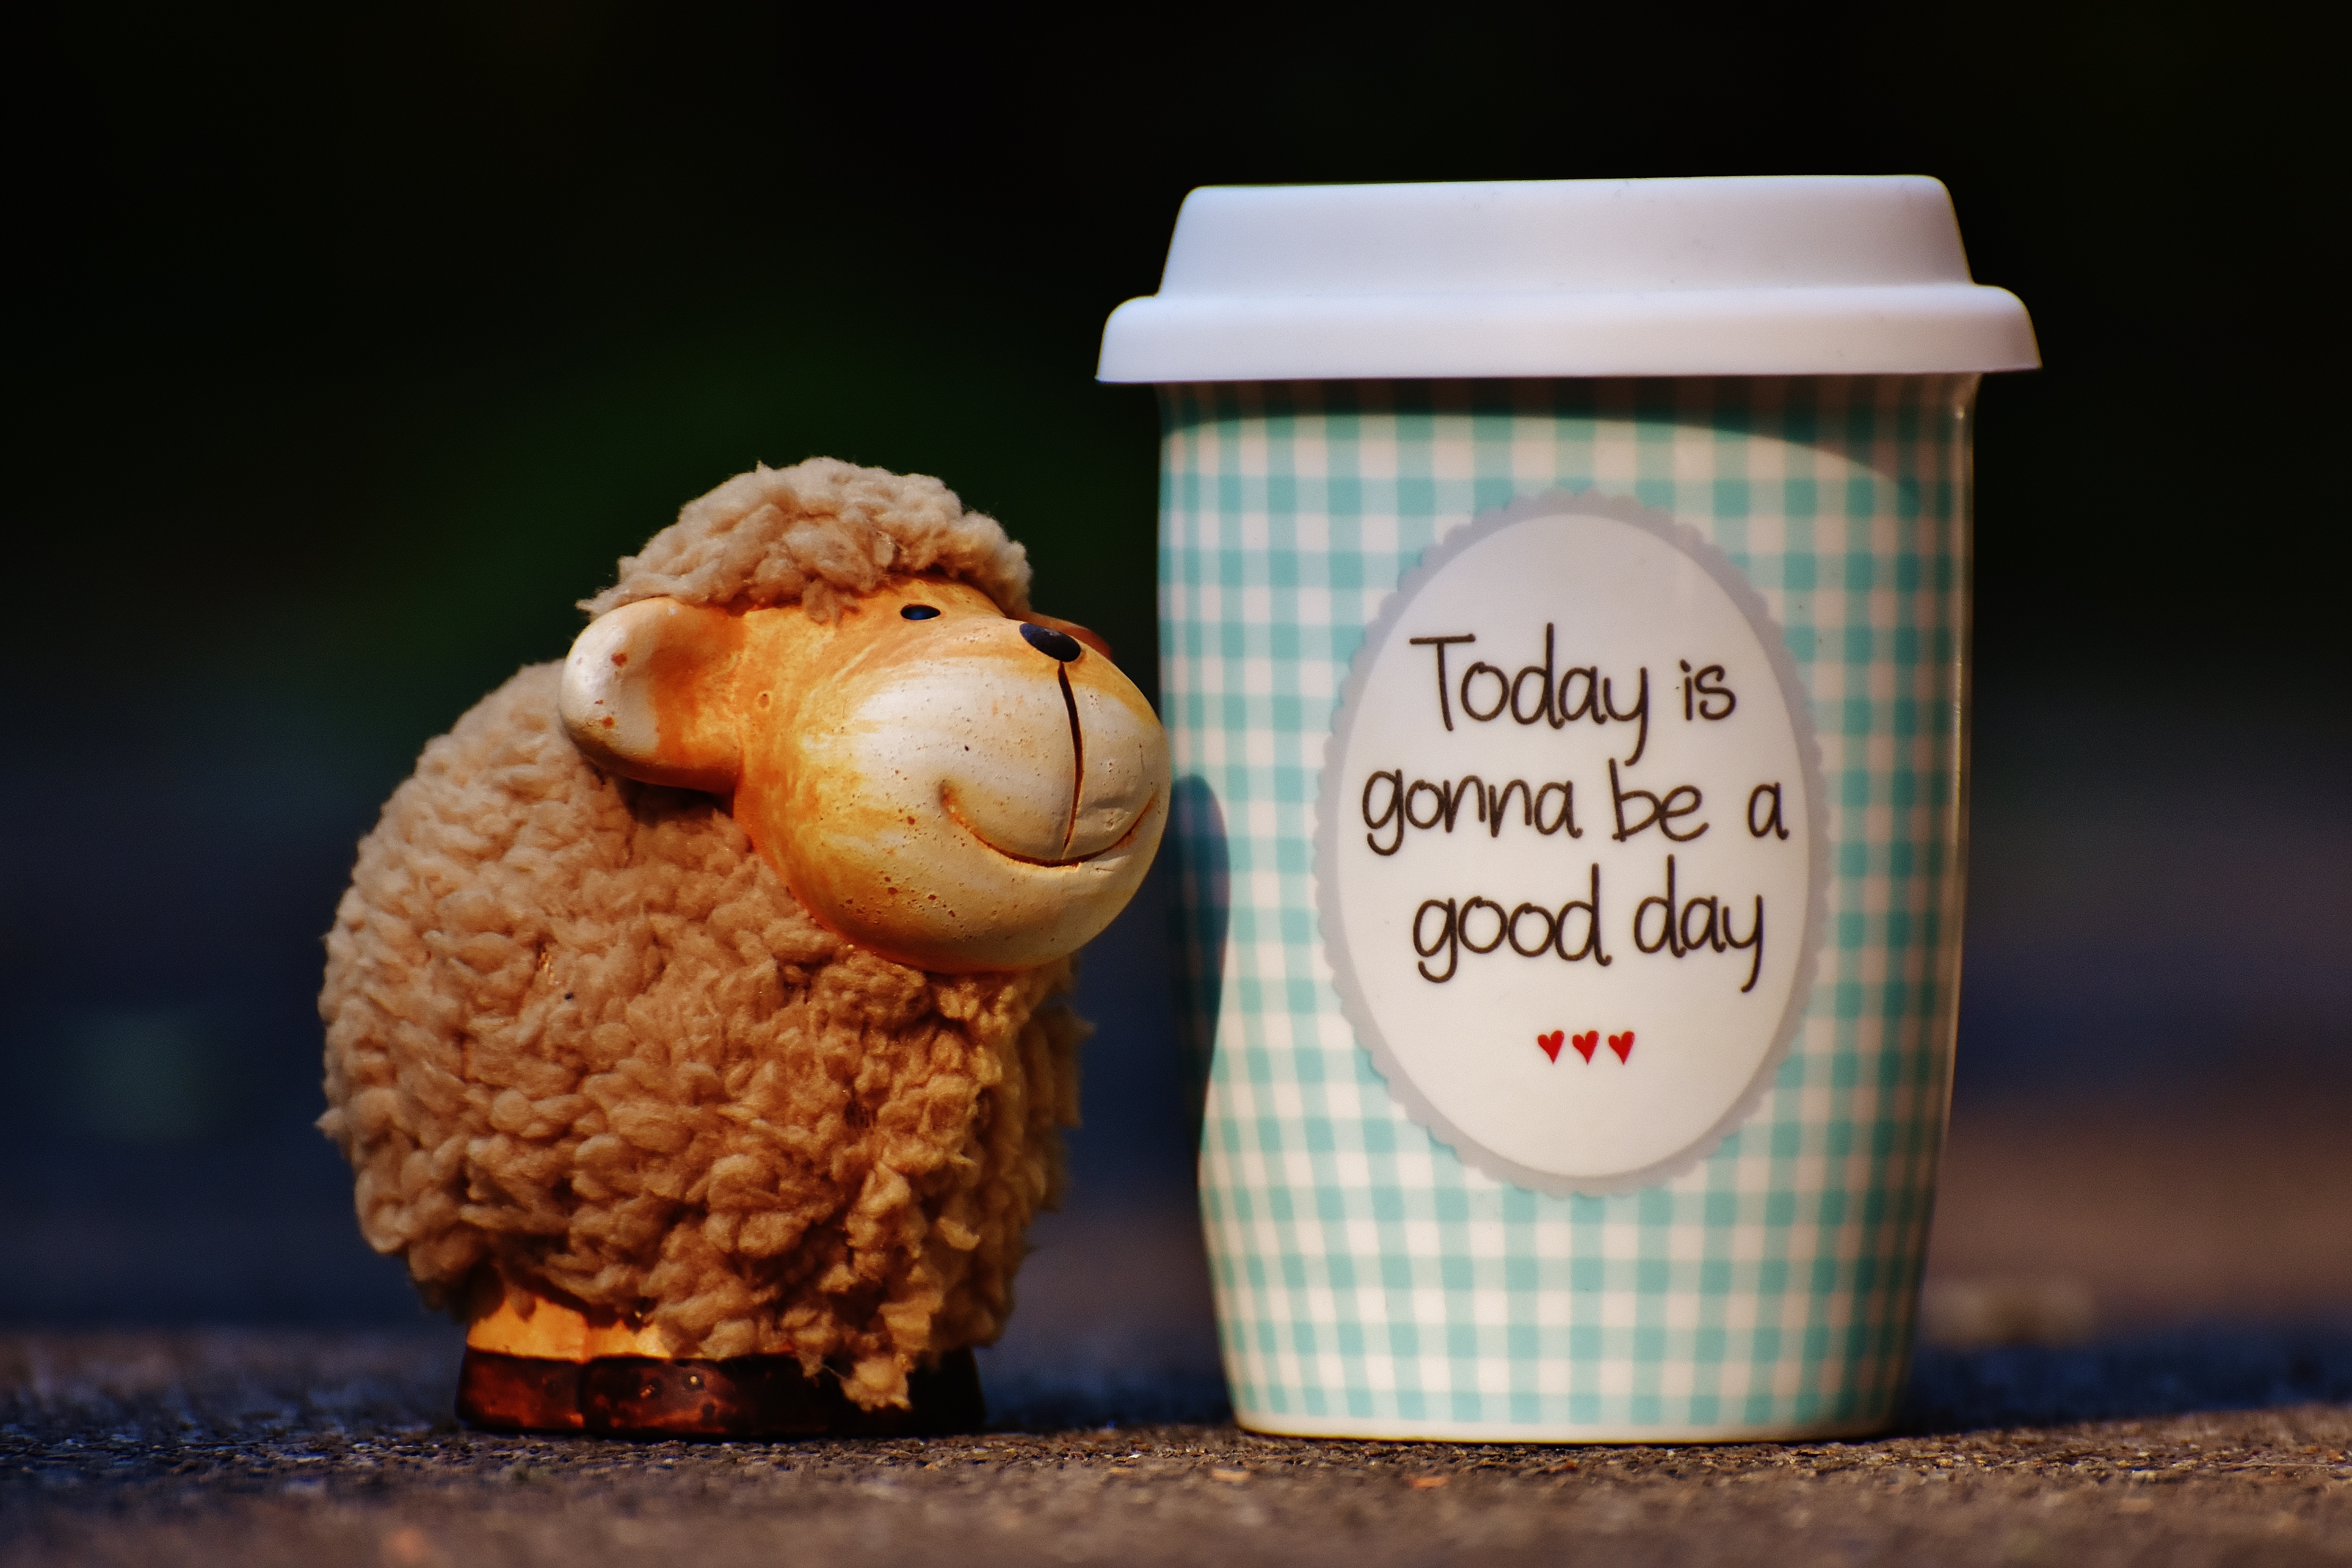
coffee, cup, sheep, material, smile, laugh, start, cheerful, happy, happiness, courage, joy, day, emotion, positive, beginning, good mood, keep smiling, joy of life, beautiful day, to go, life is beautiful, pep talk